Countess Monika zu Solms-Laubach

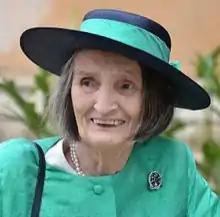

Monika, Princess of Hanover, Duchess of Brunswick-Lüneburg (born Countess Monika zu Solms-Laubach; 8 August 1929 – 4 June 2015) was a German noblewoman and philanthropist. She was the second wife of Ernest Augustus, Prince of Hanover. A member of the House of Solms-Laubach by birth, she became the Princess Consort of Hanover and Duchess of Brunswick-Lüneburg through her marriage. She was the founder of the Dollhouse Museum in Laubach.